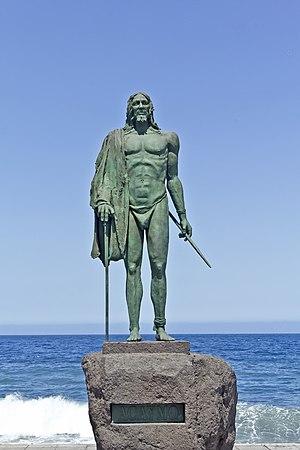
Acaimo est un Mencey des îles Canaries du Menceyato de Tacoronte à Tenerife. Avec Beneharo et Bencomo, il s'opposa à la conquête espagnole.